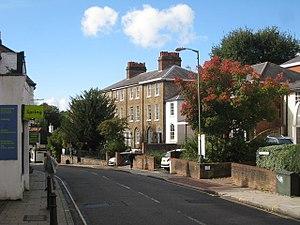
Leatherhead est une ville du comté de Surrey, en Angleterre, située sur la Mole, dans le district de la vallée de la Mole. On pense qu'elle pourrait être d'origine anglo-saxonne.